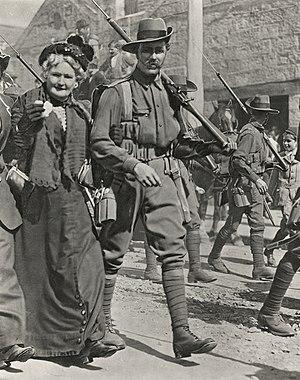
Cet article donne la chronologie des événements militaires du mois d'août 1914, premier mois de la Première Guerre mondiale.